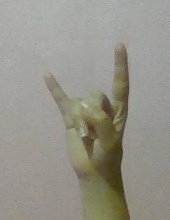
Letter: la